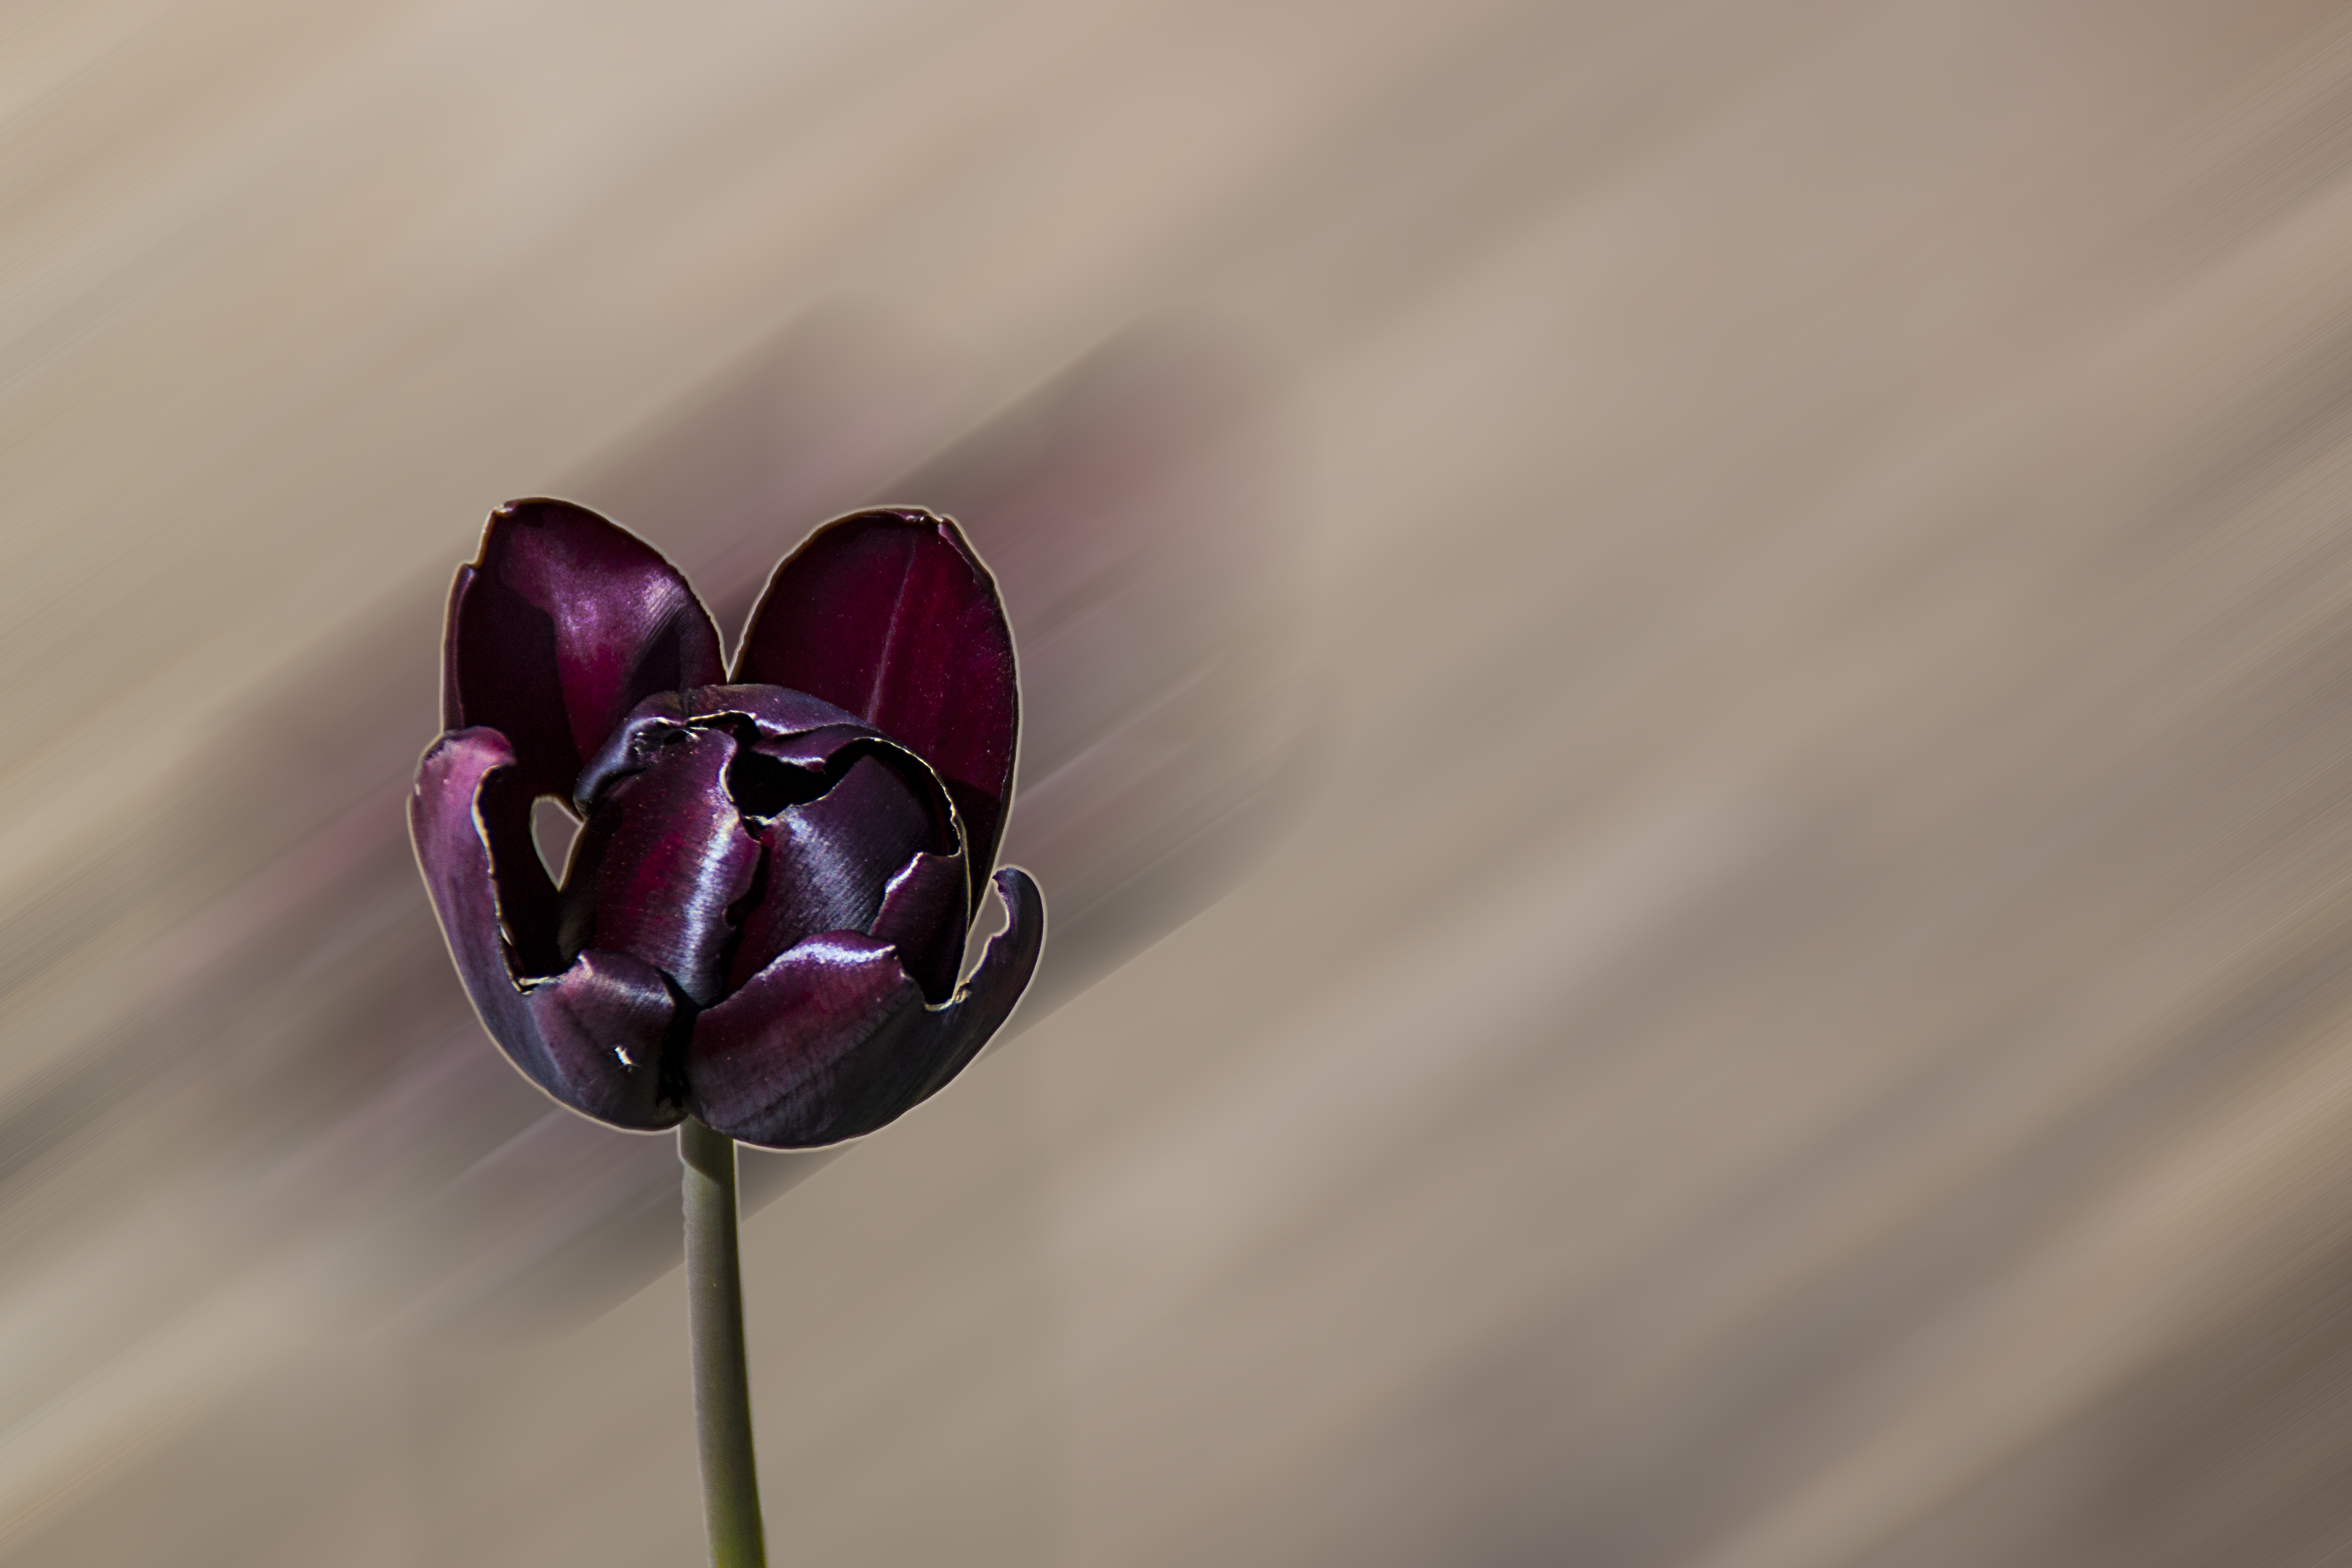
plant, photography, flower, petal, red, flora, flowers, close up, uk, manipulated, organ, peterborough, photoart, macro photography, flowering plant, plant stem, land plant